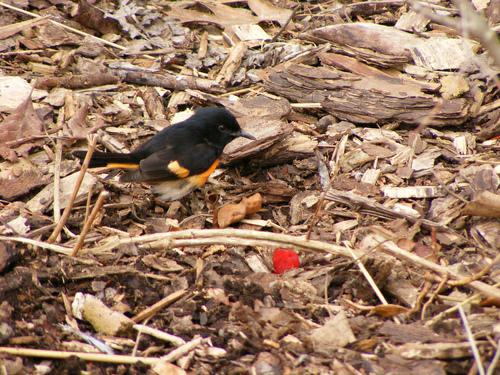
A photo of a american redstart